Frederick V of Denmark

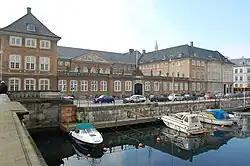
The Prince's Mansion seen from across Frederiksholms Kanal in 2007.

Louise quickly became popular both at the royal court and among the general population, due to her natural and straightforward behavior, and her popularity also contributed to that of her husband. Although the marriage was arranged, the couple got along quite well, and at least during the first years, their relationship was apparently amicable. The couple had five children, of whom the eldest son, the heir to the throne Crown Prince Christian, did not survive infancy. However, Louise only partially succeeded in taming her husband's licentious behavior, and not even in the first period of the marriage did he manage to stay away from the orgies to which he had become accustomed, and continued his debauched lifestyle. Although Frederick came to feel high regard for his wife and always treated her with kindness, he reportedly was not in love with her. He continued to enjoy random liaisons with others, and during the years 1746–51, the king had a favorite mistress named Madam Hansen with whom he also had five children. However, Frederick felt comfortable with Louise, and she pretended not to notice his adultery.